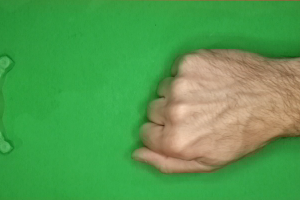
Label: rock